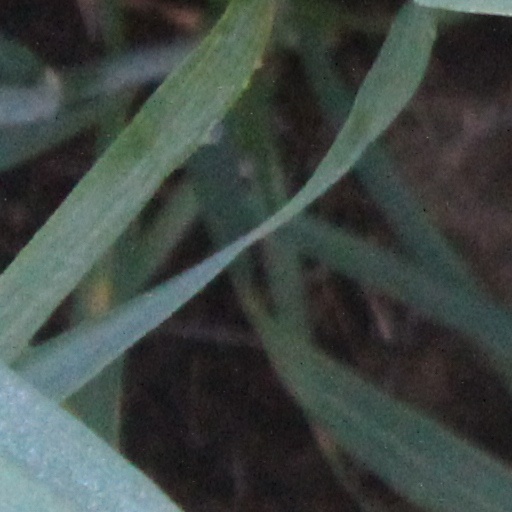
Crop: wheat